José Jurado

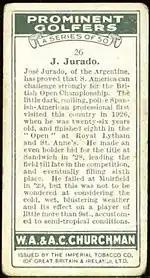
Backside of a José Jurado tobacco card, manufactured in 1931

Jurado began his career as a caddie at San Andrés Golf Club, located in General San Martín Partido, Province of Buenos Aires. At the age of 21, he won his first of seven championships at the Argentine Open, and was also a seven-time winner of the Argentine PGA Championship. In 1932, Jurado traveled to the US, justifying these journeys as the only way to progress his skill as a professional golfer. After studying the operations of the American PGA, he undertook the organization of the AAPG (Asociación Argentina de Profesionales de Golf). Jurado also recruited international golf figures to teach Argentine enthusiasts the emerging and popular American-style swing. In 1931 he won an exhibition match against Aubrey Boomer in France. Jurado finished in the top ten in four majors: T8 at the British Open in 1926, T6 in the British Open in 1928, 2nd in the British Open in 1931 and 6th in the U.S. Open in 1932.